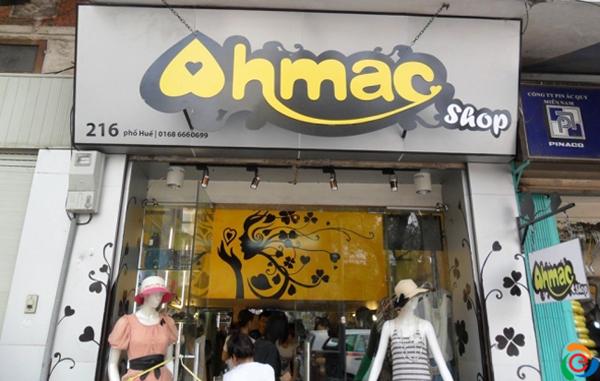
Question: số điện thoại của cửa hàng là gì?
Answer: là 01686660699